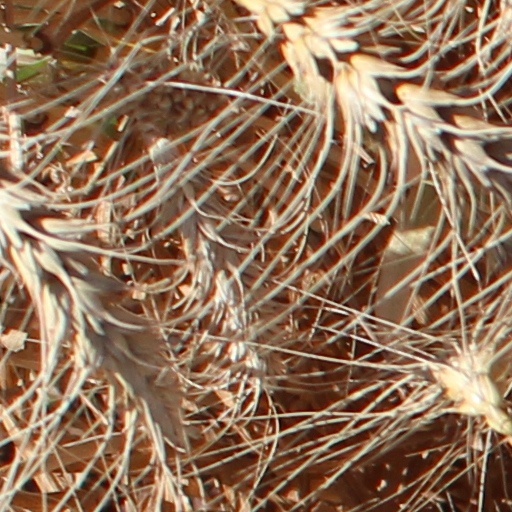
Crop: wheat